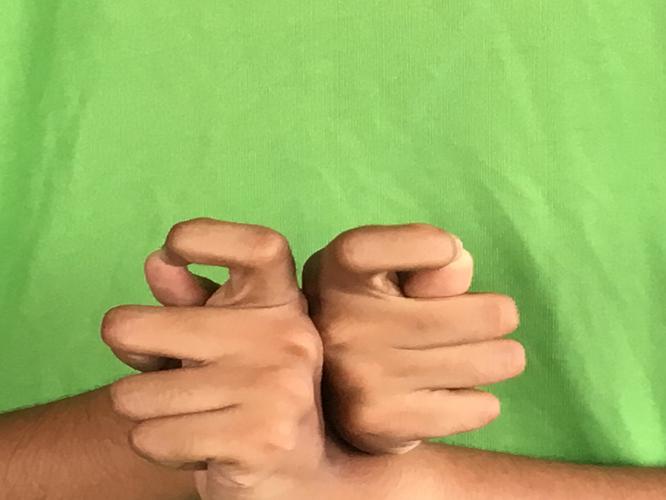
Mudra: Berunda
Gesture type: double_hand